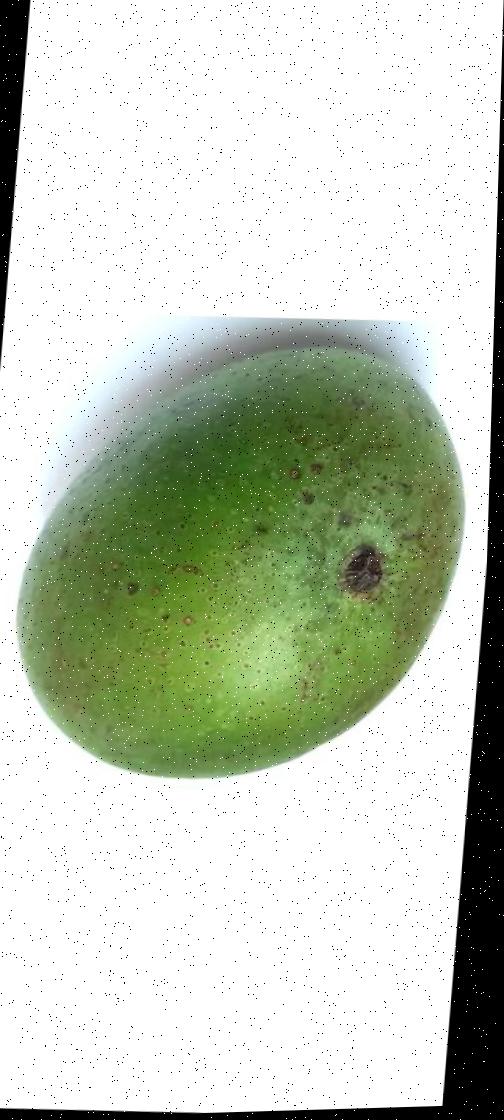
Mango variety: Ashshina Zhinuk